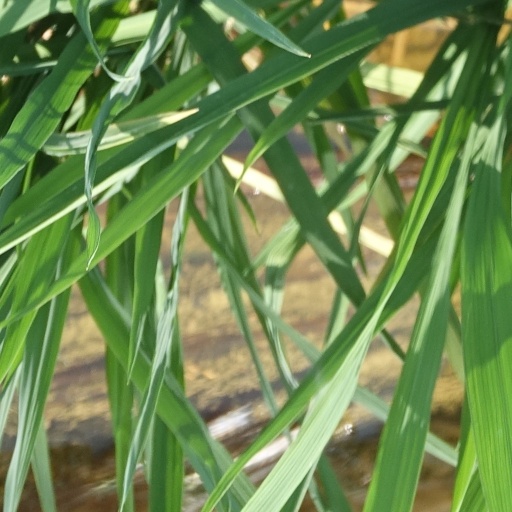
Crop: rice